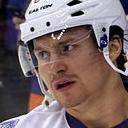
Age: 30